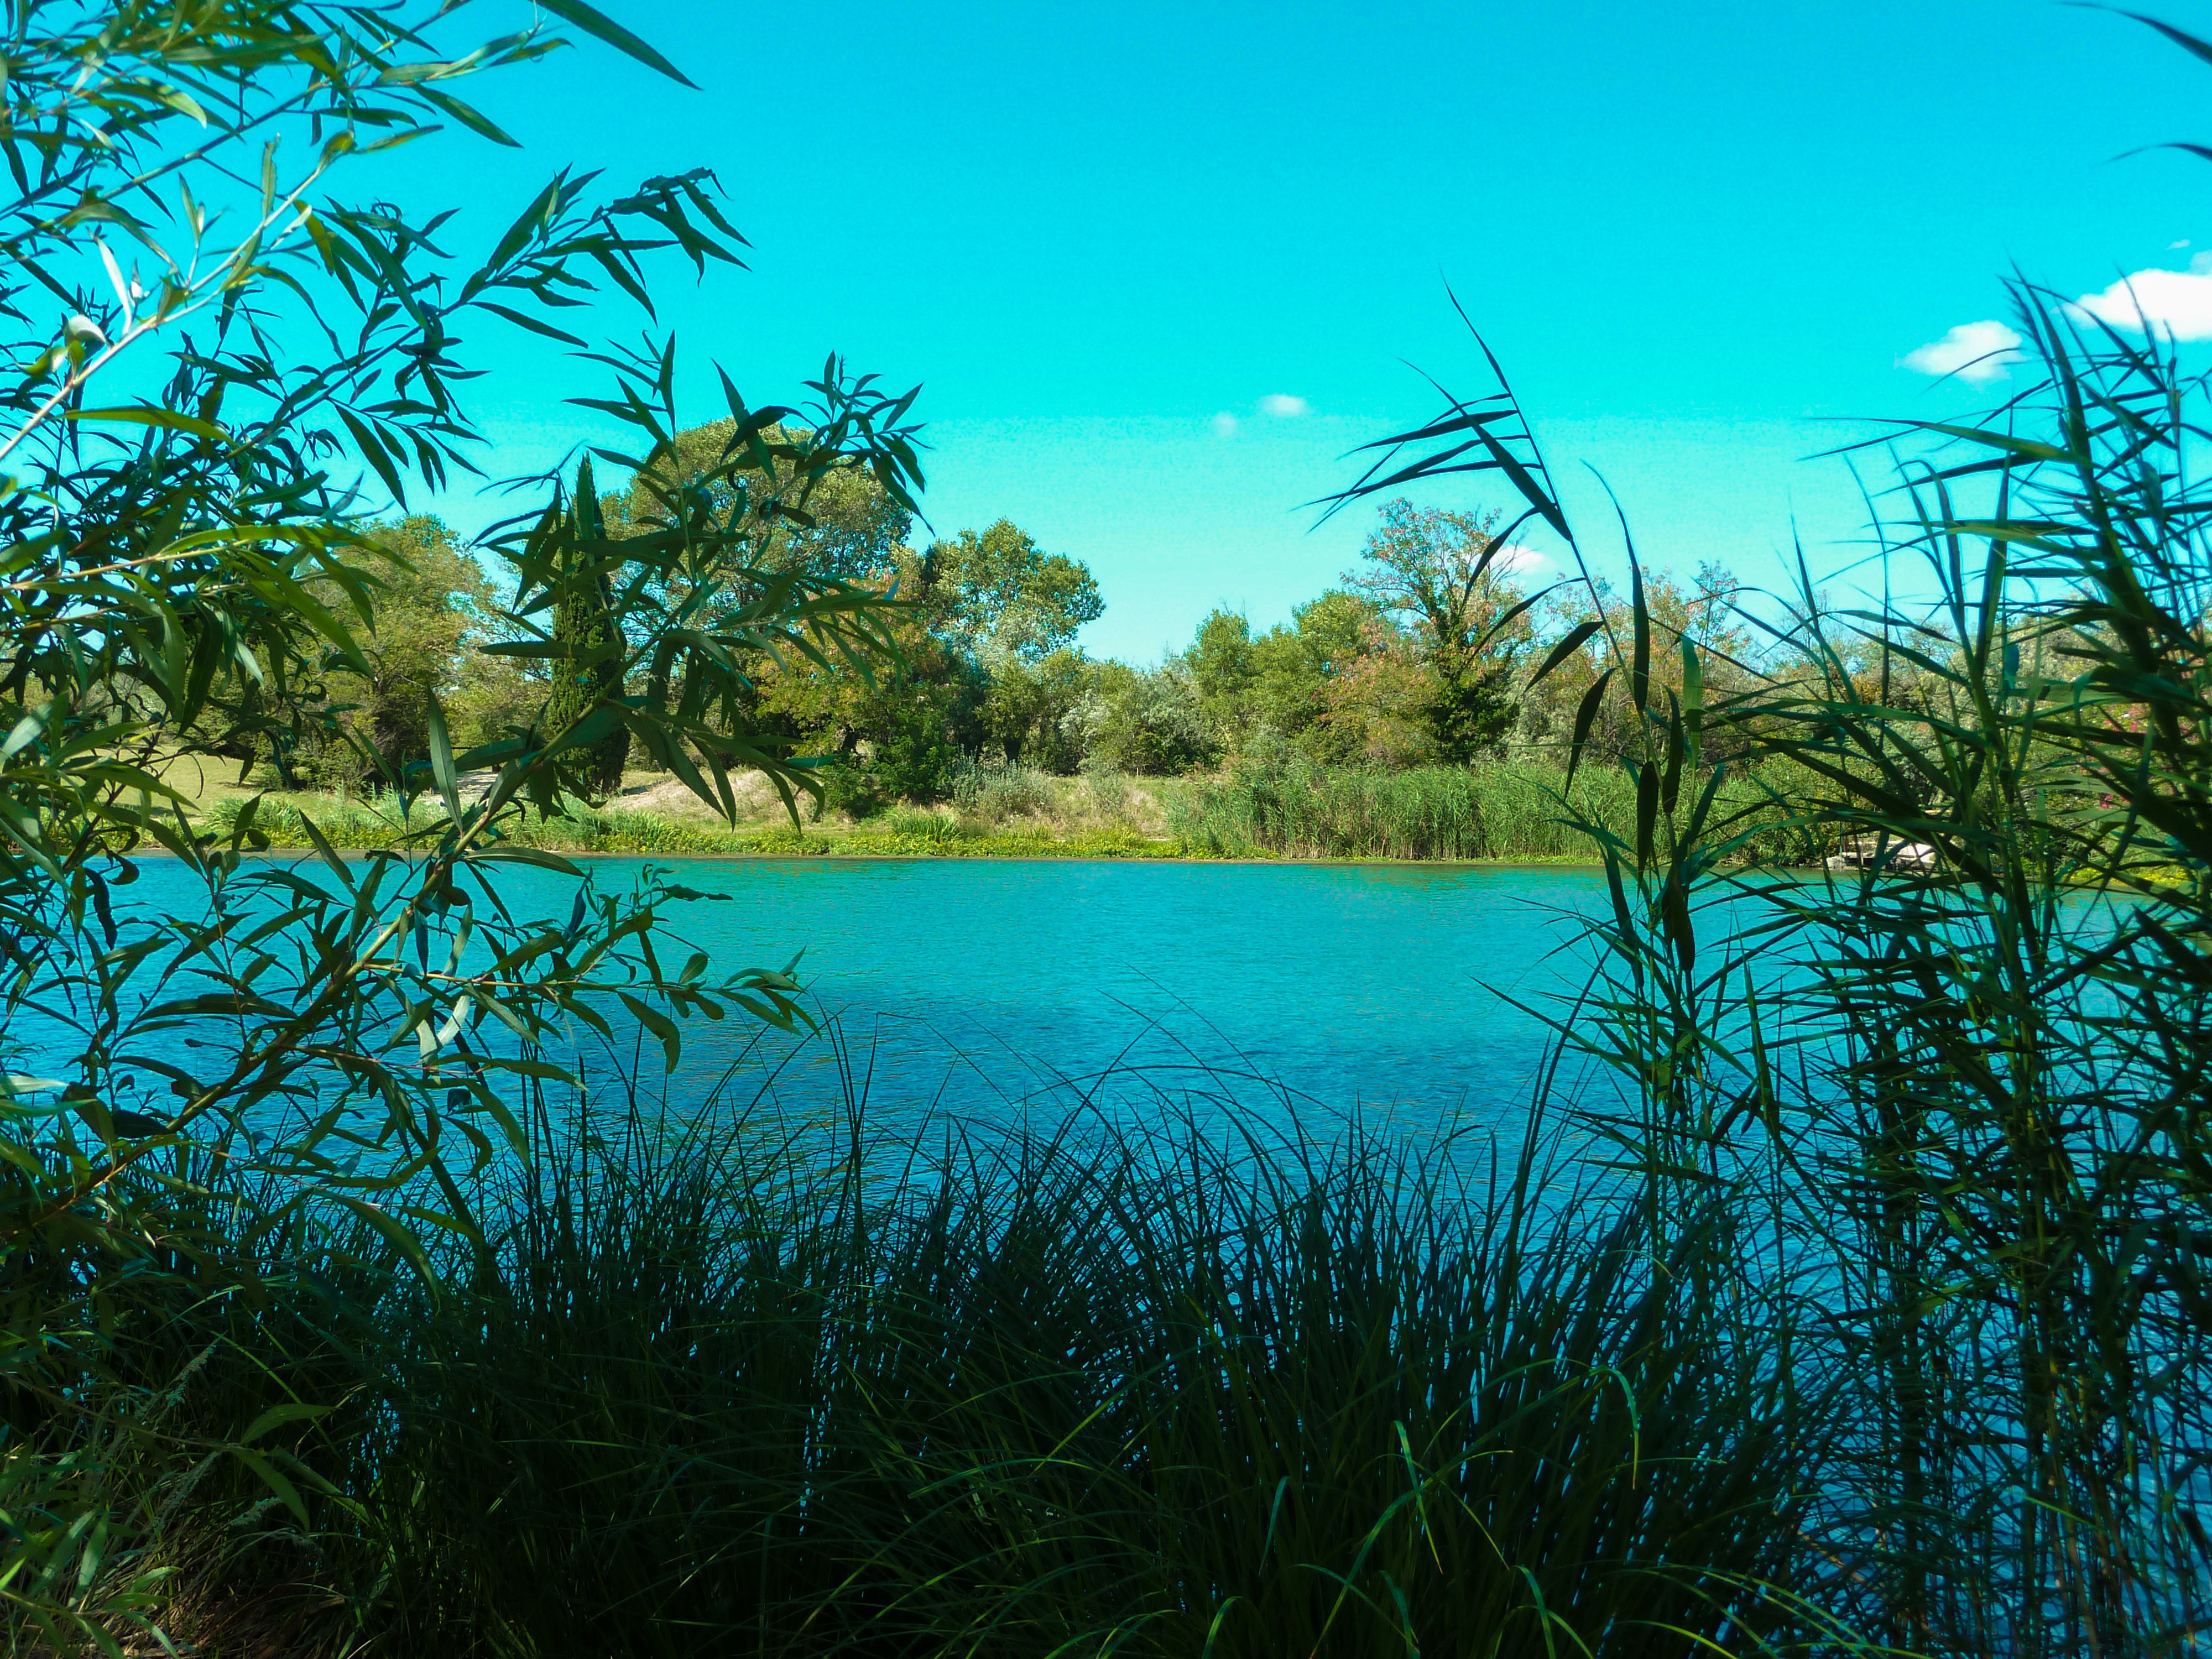
landscape, tree, water, nature, forest, grass, swamp, sky, palm tree, lake, pond, green, reflection, jungle, lagoon, calm, blue, reservoir, vegetation, wetland, tropics, ecosystem, watercourse, nature reserve, biome, grass family, computer wallpaper, arecales, water resources, shrubland, vallabr gues, tropical and subtropical coniferous forests